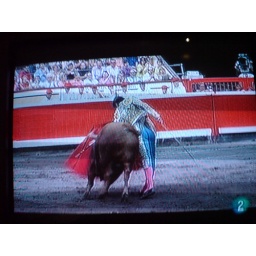
abtffn8aaa.wordpress.com/, My feet in the sky of Bilbao and my head in San Francisco street